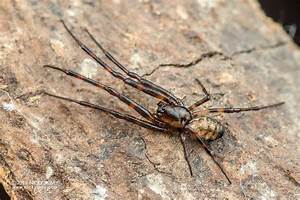
Label: ragno